Carland Cross

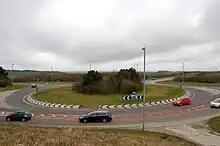
Carland Cross roundabout on the A30 trunk road

Carland Cross is a location in Cornwall, England, United Kingdom, about six miles (10 kilometres) north of Truro at OS grid reference . At Carland Cross there are a hamlet, a road junction and a large wind farm. The road junction is in the civil parish of St Erme, very close to the boundary with St Newlyn East.